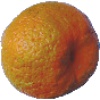
Label: mandarine